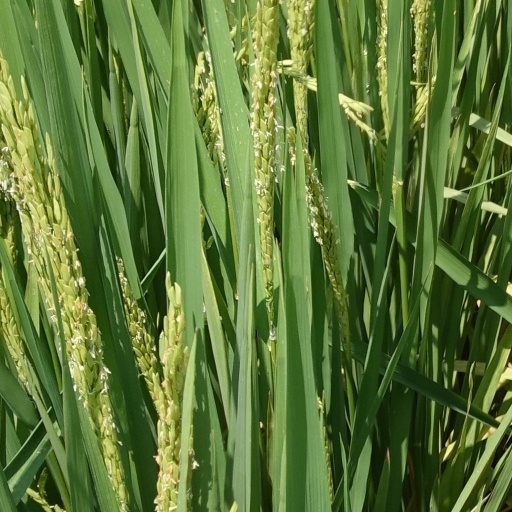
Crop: rice